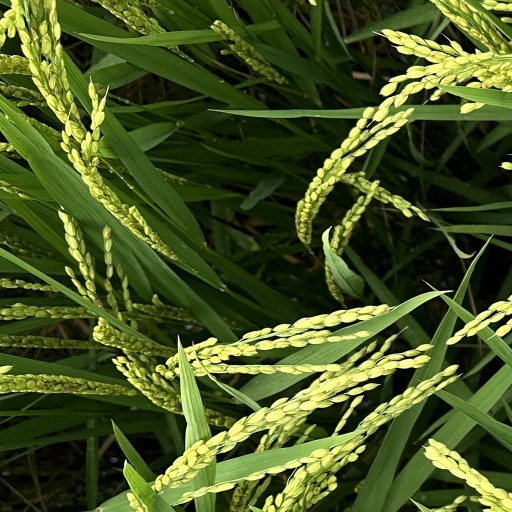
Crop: rice